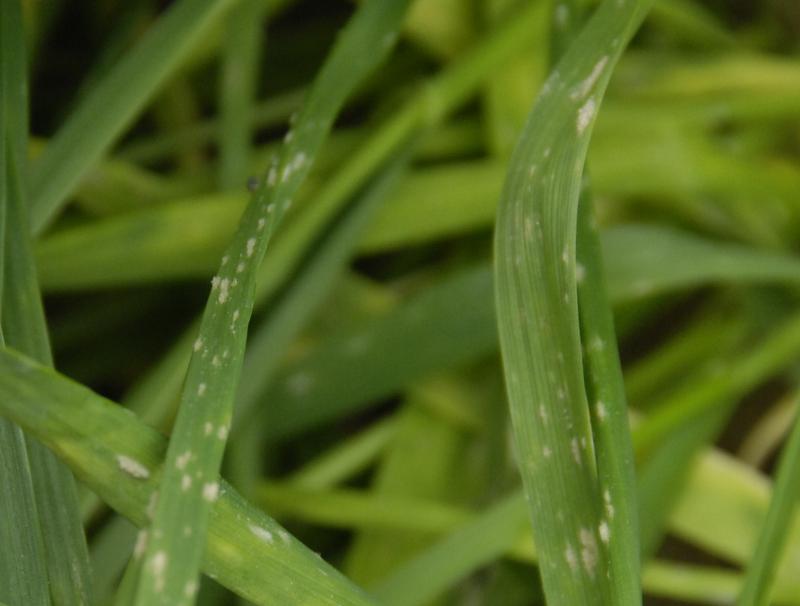
Plant: Wheat
Disease: wheat powdery mildew